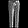
Label: Trouser